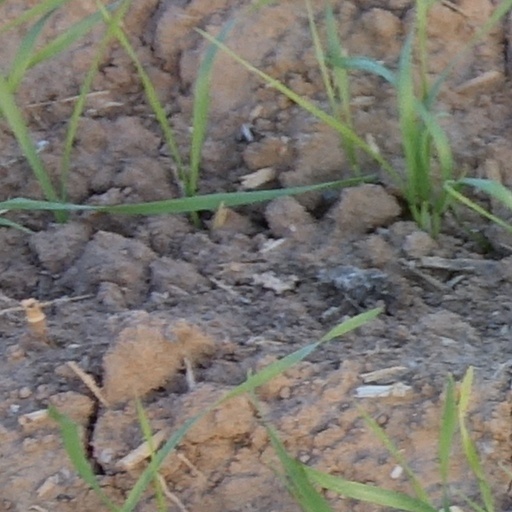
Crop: wheat